HM Coastguard

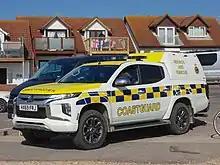
A Mitsubishi L200 search and rescue vehicle at Overcombe

The Maritime and Coastguard Agency (MCA) is an executive agency responsible throughout Britain for implementing the Government's maritime safety policy. That includes initiating and co-ordinating search and rescue at sea or on the coast through His Majesty's Coastguard, ensuring that ships meet British and international safety rules, and preventing maritime pollution.